George Foster Peabody

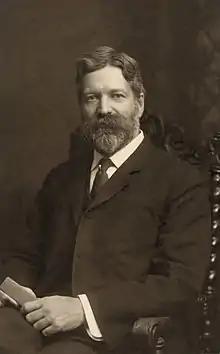
Peabody, 1907

He was born to George Henry Peabody and Elvira Peabody ("née" Canfield) as the first of four children. Both parents were New Englanders of colonial ancestry. George Henry Peabody, who came from a line of merchants, bankers and professional men, had moved from Connecticut to Columbus, Georgia, where he ran a prosperous general store. After attending private school in Columbus, young Peabody spent a few months at Deer Hill Institute in Danbury, Connecticut. The Civil War, however, impoverished his family, and in 1866 they moved to Brooklyn, New York, and young Peabody went to work as an errand boy.